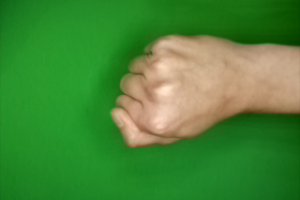
Label: rock